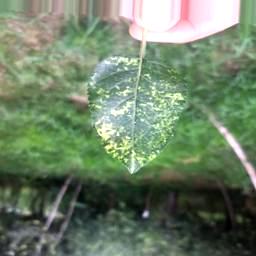
Label: Apple_Mosaic